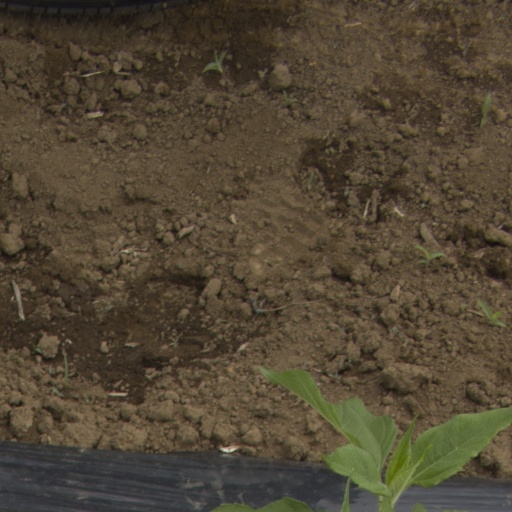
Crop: Jerusalem artichoke